Monarchy in the Canadian provinces

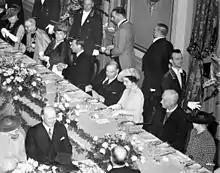
King George VI (fourth from left) and Queen Elizabeth (third from right) with Canadian Prime Minister William Lyon Mackenzie King (fifth from left) and Lieutenant Governor of Quebec Esioff-Léon Patenaude (second from right) at the Château Frontenac in Quebec City, 1939

Today, though they continue to be appointed and dismissed by the governor general and only the federal parliament may initiate constitutional changes to their role, the lieutenant governors are now considered to be direct representatives of the sovereign, which has accorded them the right to receive audience with the monarch; a practice begun by the Lieutenant Governor of Alberta in 1956. They are also still only accorded the style of His/Her Honour, which is inferior to the governor General's style of His/Her Excellency, and may receive only a 15-gun salute, as opposed to the 21-gun salute given to the federal viceroy. The relationship between all the governments has been facilitated since 1970 by triennial meetings of the eleven viceroys (and now the three territorial commissioners as well), hosted each time by a different lieutenant governor in their province, though the chairperson is always the governor general.